Spanish Confederation of Savings Banks

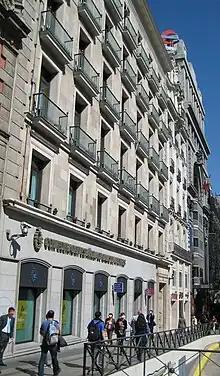
Main headquarters of the Confederation at Alcalá Street in Madrid. Behind, there is a branch of Ibercaja

There are two precedents to the formation of the Confederation of Spanish Savings Banks ("Confederación Española de Cajas de Ahorros" or commonly known as CECA), namely regional associations and the Savings Banks Credit Institute